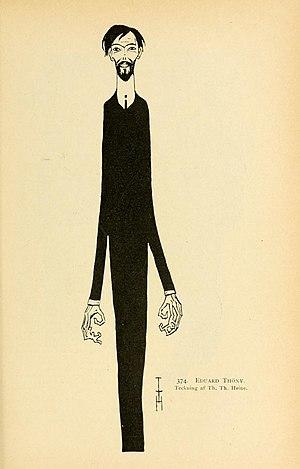
Eduard Thöny, né le 9 février 1866 à Brixen, et mort à Holzhausen am Ammersee le 26 juillet 1950, est un artiste peintre, dessinateur et caricaturiste autrichien.